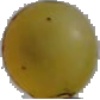
Label: white_grape